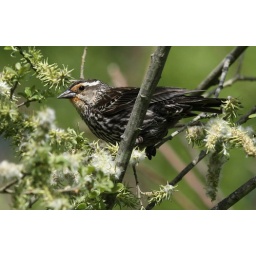
A female red-winged blackbird feeds in the Oyster Pond Bird Sanctuary in Falmouth, Cape Cod, Massachusetts, on May 9, 2010.